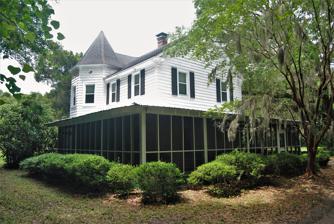
Building: Coffin Point Plantation Caretaker's House
Country: United States of America
Year built: 1892
Historic house in South Carolina, United States United States historic place Coffin Point Plantation Caretaker's House U.S. National Register of Historic Places Show map of South Carolina Show map of the United States Nearest city Frogmore, South Carolina Coordinates 32°26′8″N 80°28′24″W / 32.43556°N 80.47333°W / 32.43556; -80.47333 Area 2 acres (0.81 ha) Built 1892 Architectural style Queen Anne MPS Historic Resources of St. Helena Island c. 1740-c. 1935 MPS NRHP reference No. 88001730 Added to NRHP May 28, 1989 The Coffin Point Plantation Caretaker's House , located in the Frogmore area of Beaufort County, South Carolina and in the shadows of the nearby Coffin Point Plantation , was built in 1892 as a residence for the plantation's caretaker. The Queen Anne style of architecture is considered marginally interesting, but it is noteworthy in that it is the only home known at this time that employed this style. During this era in the plantation's history, the site primary dwelling was owned by James Donald Cameron , who was the Secretary of War under Ulysses S. Grant, and later, United States Senator from 1877 to 1897. The Coffin Point Plantation Caretaker's House was listed in the National Register of Historic Places on May 26, 1989. References